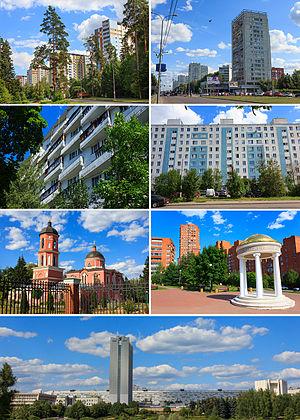
Le district administratif de Zelenograd est l'un des 12 districts de Moscou, constitué autour de Zelenograd, cité moscovite enclavée dans l'oblast de Moscou et distante de la capitale russe de 37 km.